Alegre ma non troppo

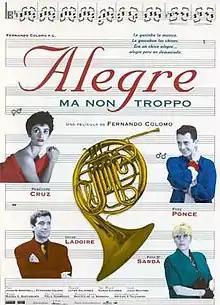
Theatrical release poster

Alegre ma non troppo is a 1994 Spanish romance/comedy film directed by Fernando Colomo and starring Penélope Cruz and Jordi Mollà. It was set in Santander, Cantabria, Spain. It was nominated in 1995 for four awards and won two of them.